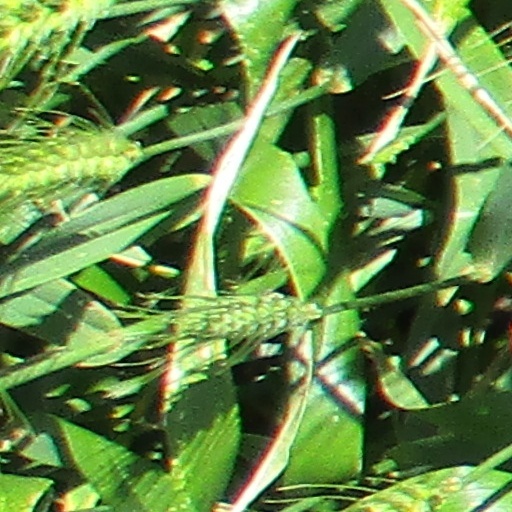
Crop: wheat